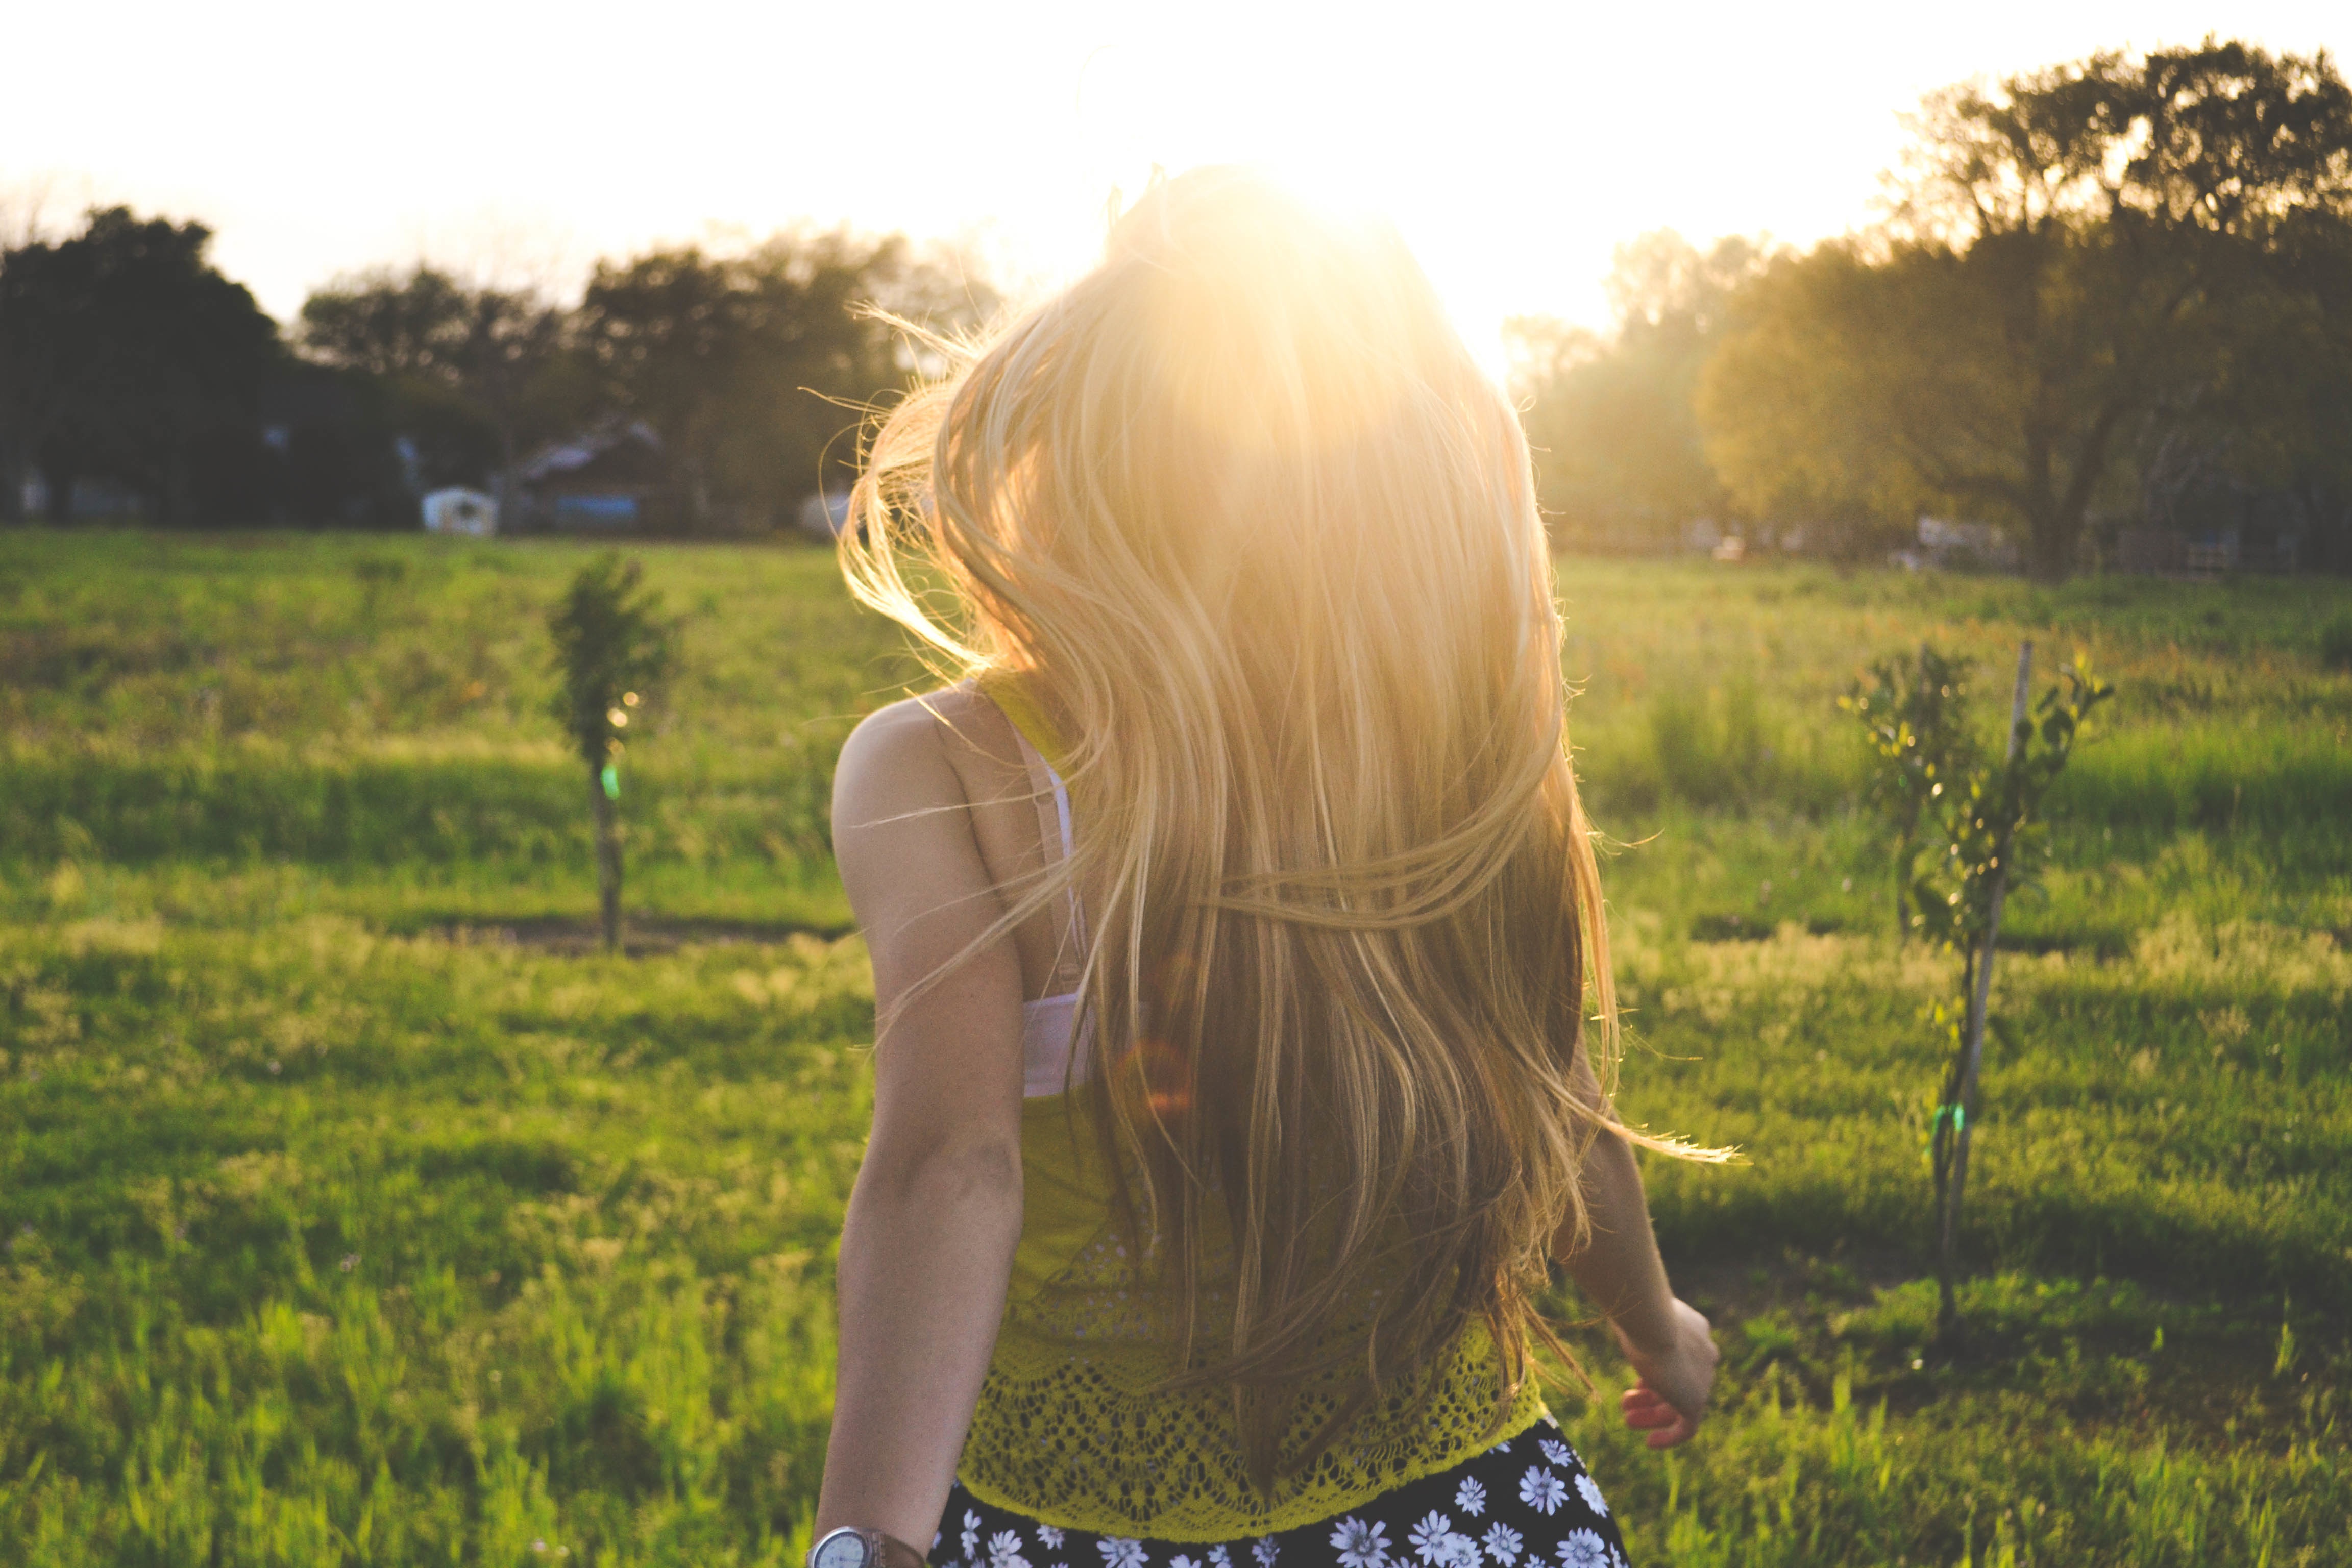
nature, grass, person, girl, sun, woman, sunrise, sunset, field, lawn, photography, meadow, sunlight, flower, child, yellow, smile, lens flare, dress, beauty, hairs, blond, emotion, interaction